The Diver (2001 film)

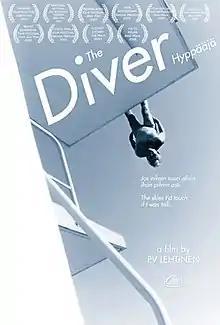

The Diver is a 2001 Finnish short film directed by PV Lehtinen. It is an ode to diving and the aesthetics of movement. The film focuses on Helge Wasenius (born 1927), the grand old man of diving, who competed in two Olympic Games and performed clown dives. Lehtinen has said that the protagonist, Helge Wasenius, was his neighbour and childhood hero. When he started planning the film, an image of Wasenius hanging by his feet from the ten-meter diving tower of Helsinki Swimming Stadium was embedded in his head. The diving sequences in the film have been compared to Leni Riefenstahl.